Henry III, Duke of Głogów

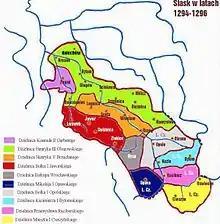
Duchy of Głogów under Henry III (in green) on the map of Silesia in 1294-1296

Henry V's rule over Wrocław was extremely conservative and clashed with some political opponents among the nobility. One of them, Pakosław Zdzieszyca, was sentenced to death accused of murder. The revenge of Pakosław's son Lutka, was impressive: on 11 November 1293 he captured Henry V and gave him to Henry I, who put him in an iron cage for almost six months. Henry V only obtained his freedom after surrendering the towns of Namysłów, Bierutów, Oleśnica, Kluczbork, Byczyna, Wołczyn, Olesno, Chojnów and Bolesławiec (almost 1/3 of Henry IV's lands) with their respectives fortresses to Henry III, paying of a ransom of 30,000 pieces of silver and promising to assist the Duke of Głogów for the next five years in all his wars.